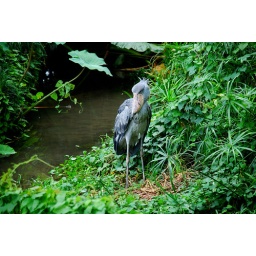
bird in grass